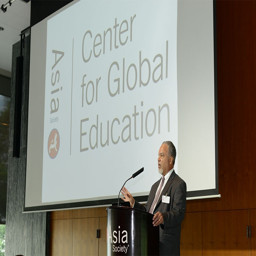
person speaks at an event in advance of the launch .